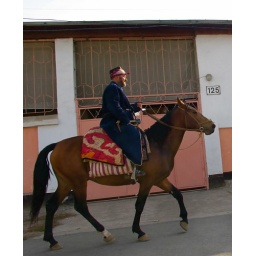
buzkashi horses in front of my house